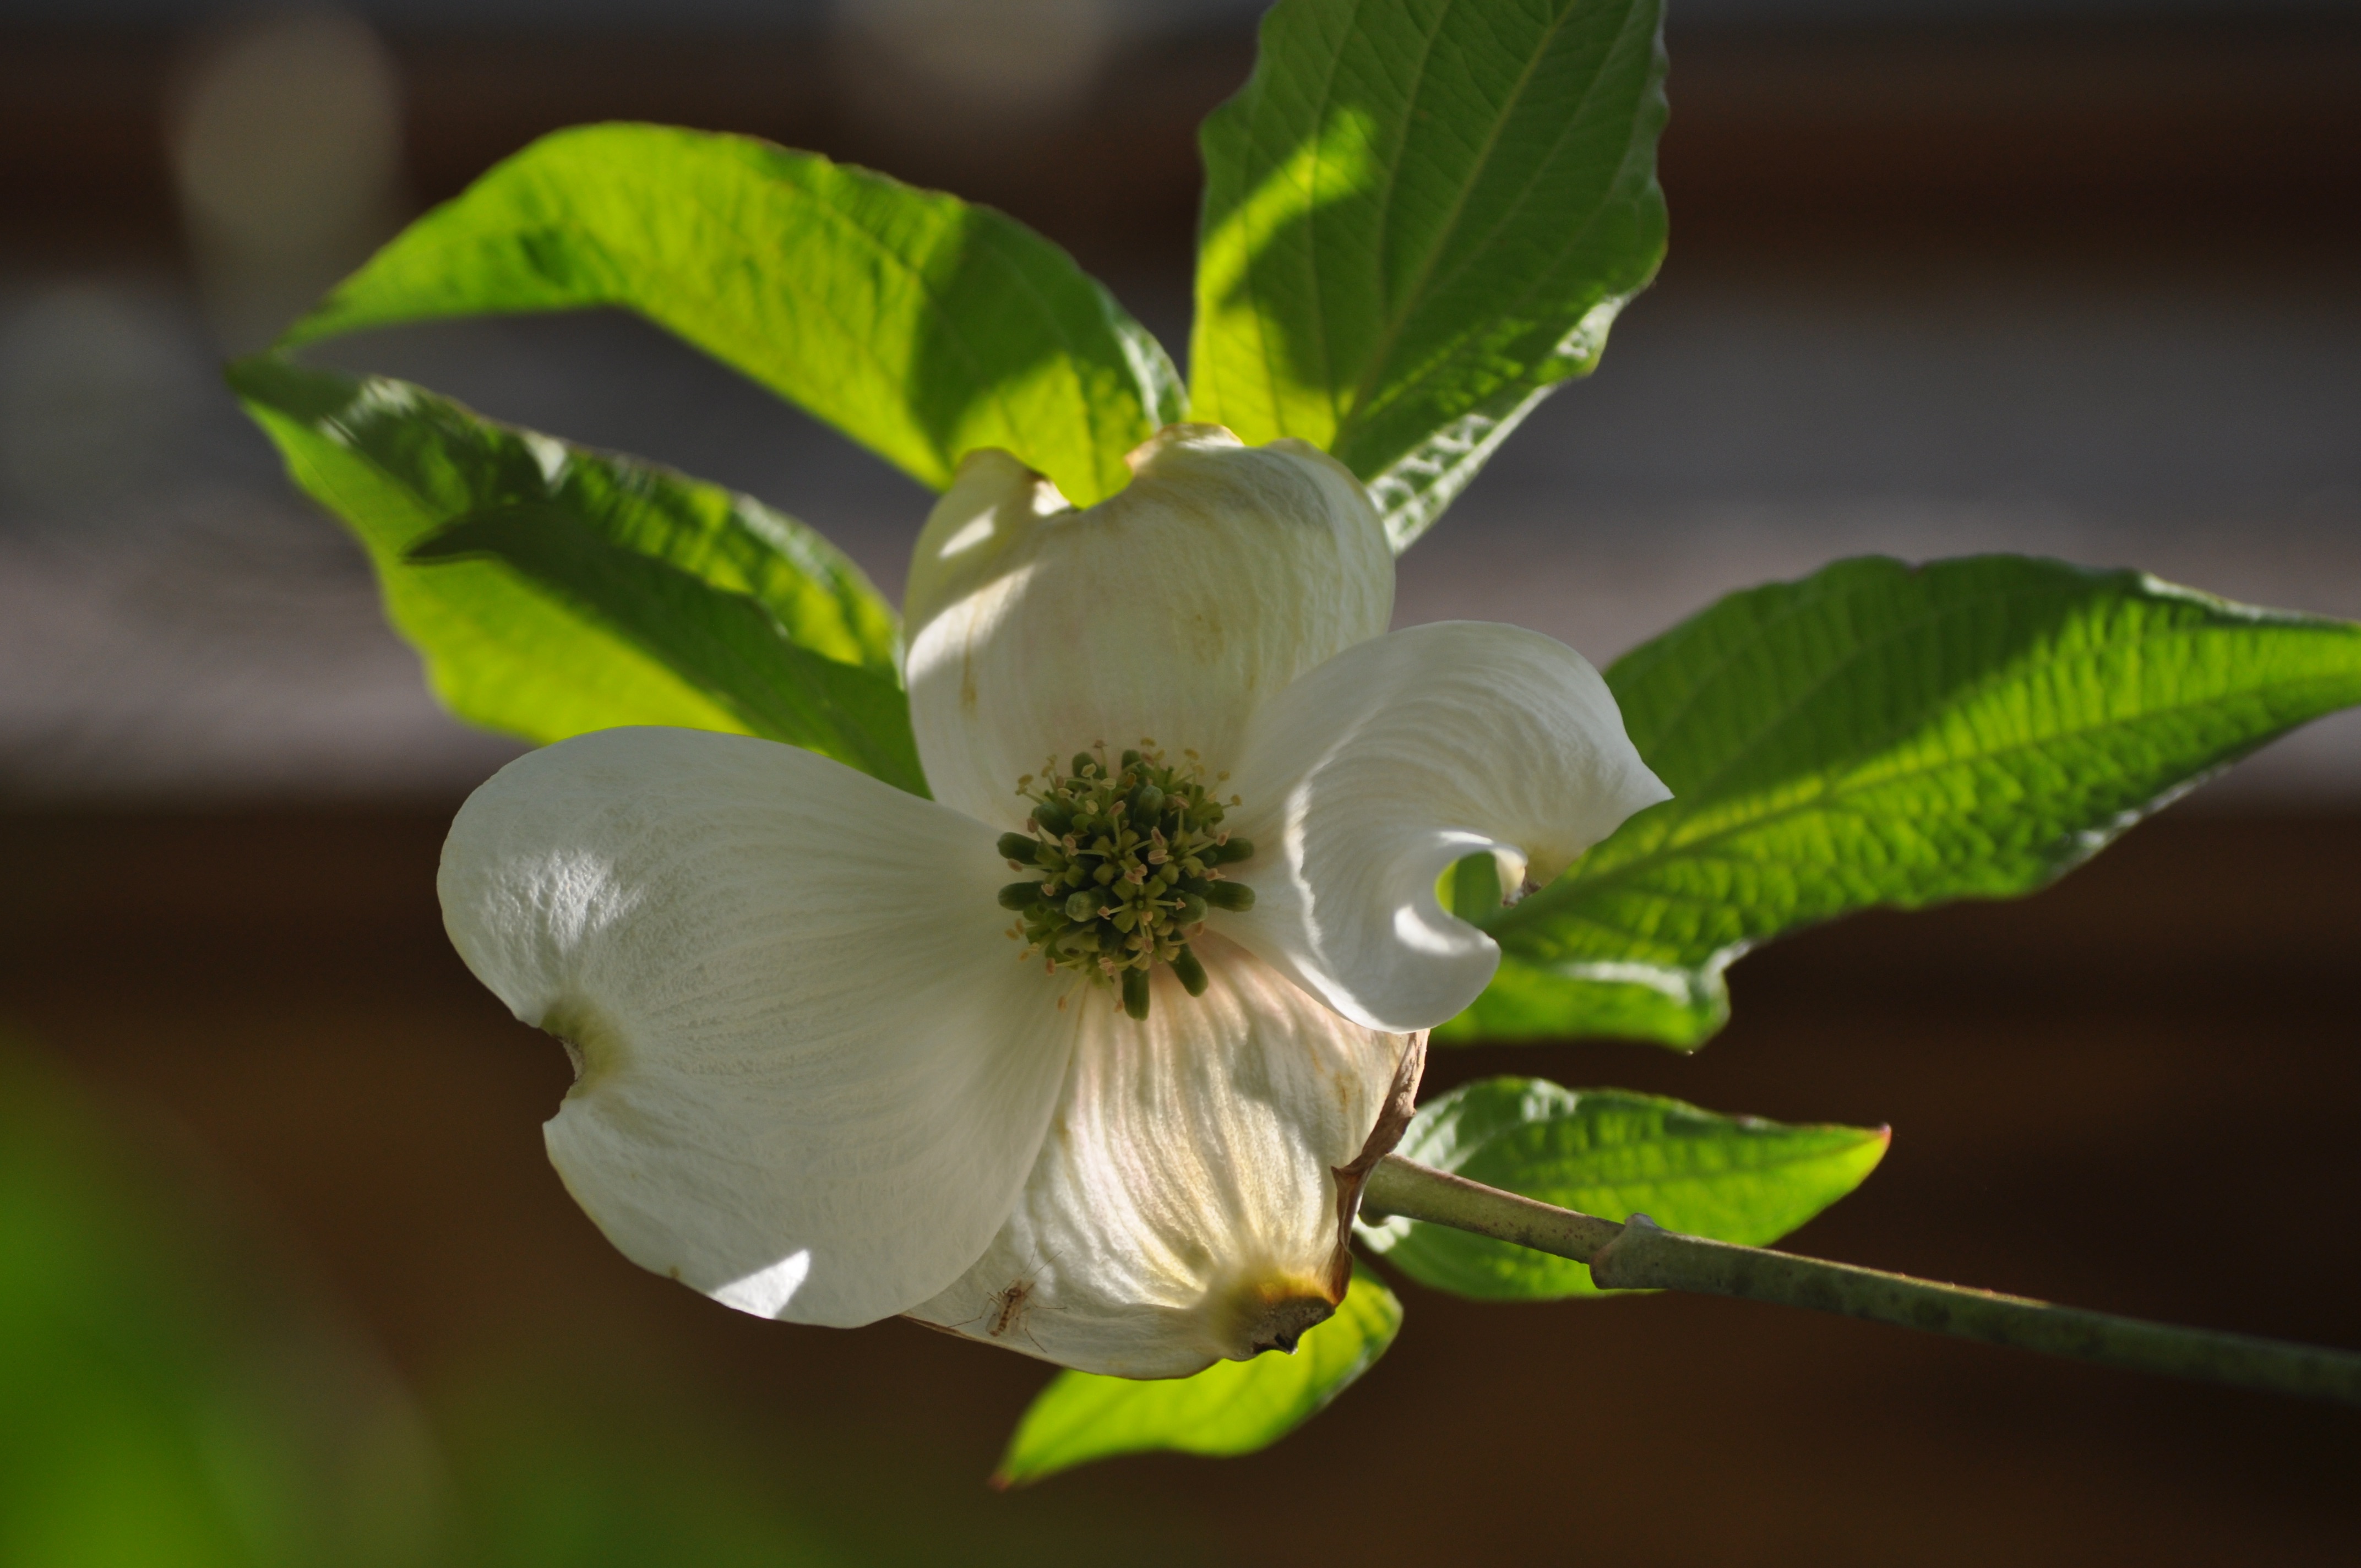
nature, branch, blossom, plant, leaf, flower, petal, green, produce, botany, flora, wildflower, close up, bud, macro photography, flowering plant, plant stem, land plant